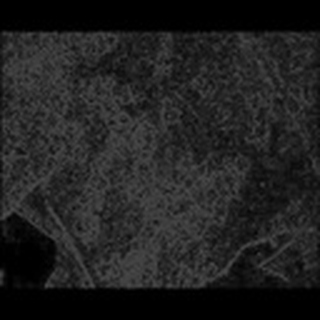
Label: cotton_bacterial_blight